Sochy massacre

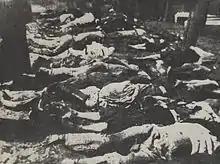
Bodies of inhabitants of the village of Sochy murdered by the Germans

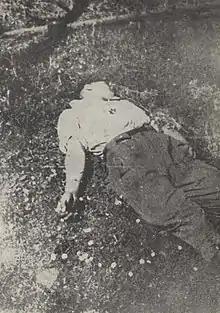
A boy, victim of the German Nazi massacre in Sochy

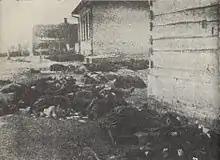
Victims of the massacre in the village of Sochy

Early in the morning of June 1, 1943, German troops arrived in Sochy. The pacification expedition included mainly German Ordnungspolizei officers stationed in Zamość. They were also accompanied by SS members and Ukrainian or Russian-speaking collaborators. The village of Sochy is located in a valley. The Germans were on the slopes of this valley and then surrounded the village with a tight cordon. When the inhabitants saw the Germans, they began to take their belongings out of their homes because they expected that displacement action would start soon.